Colorectal cancer

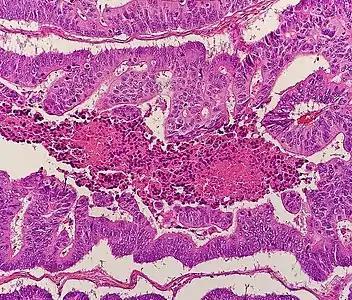
Micrograph of colorectal adenocarcinoma, showing "dirty necrosis".

Colorectal cancer diagnosis is performed by sampling areas of the colon suspicious for possible tumor development, typically during colonoscopy or sigmoidoscopy, depending on the location of the lesion.